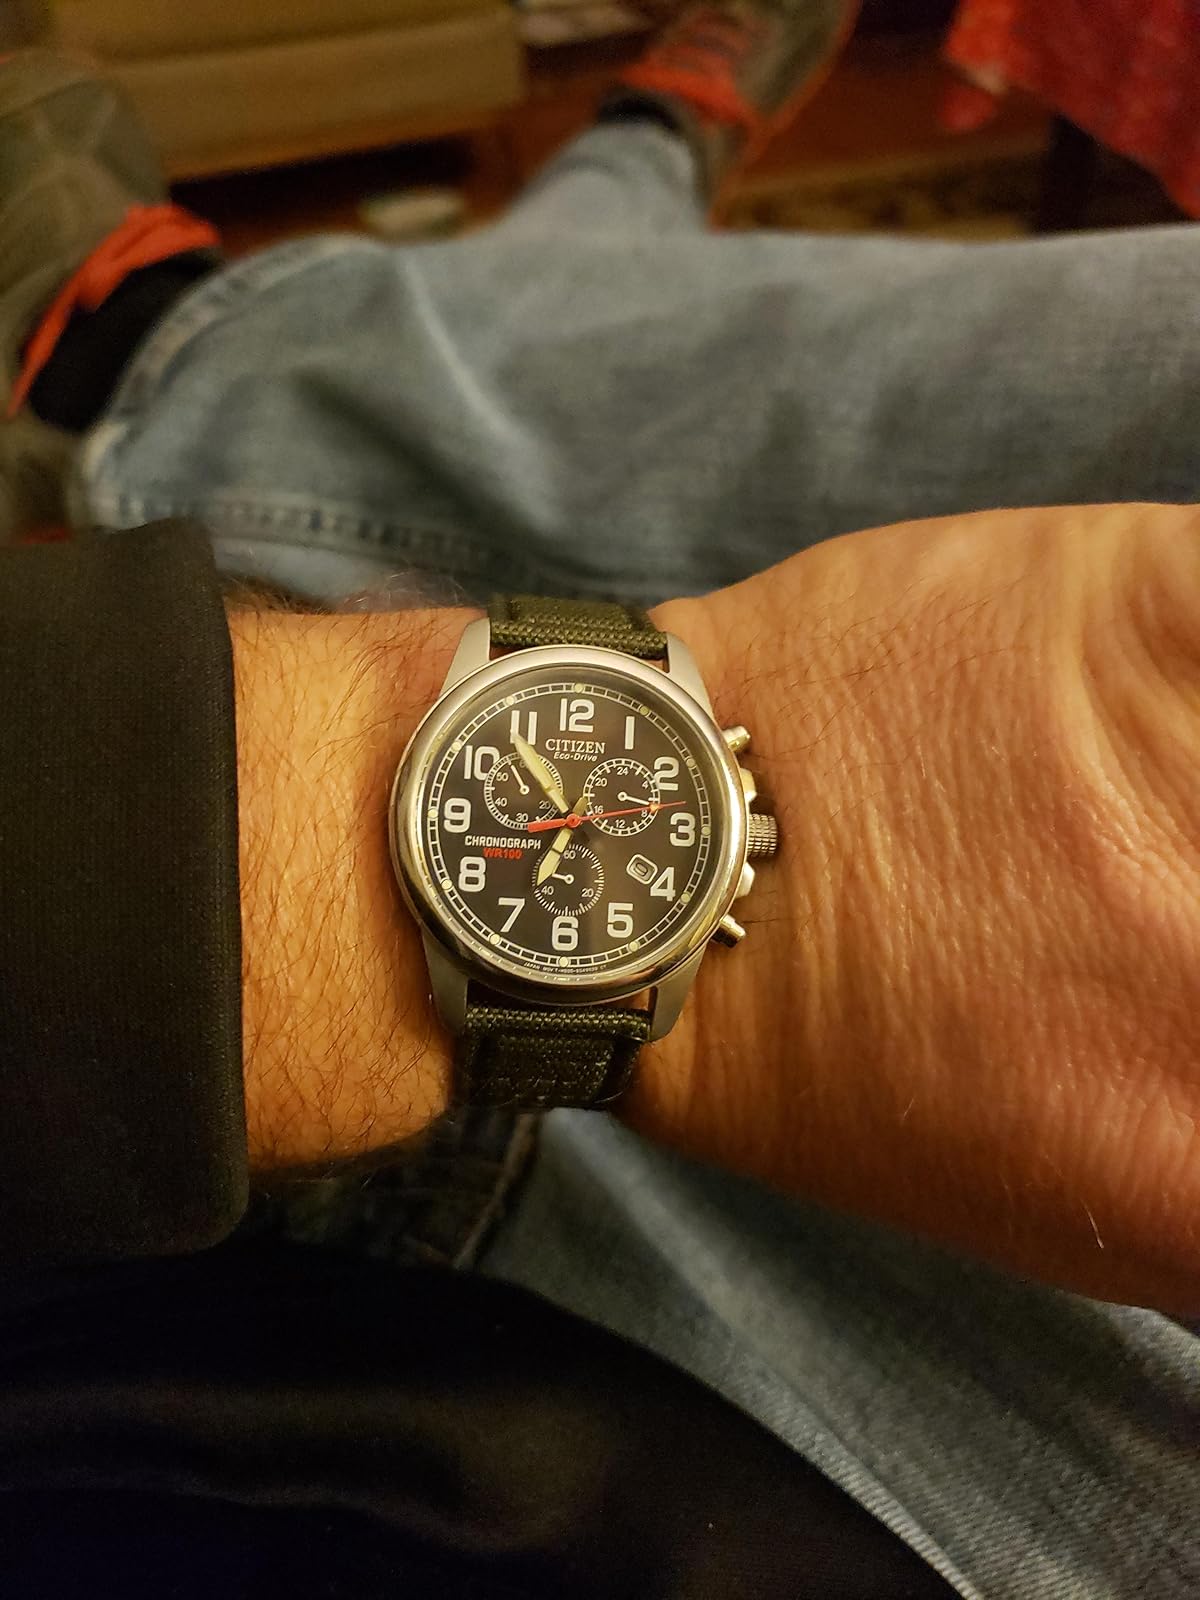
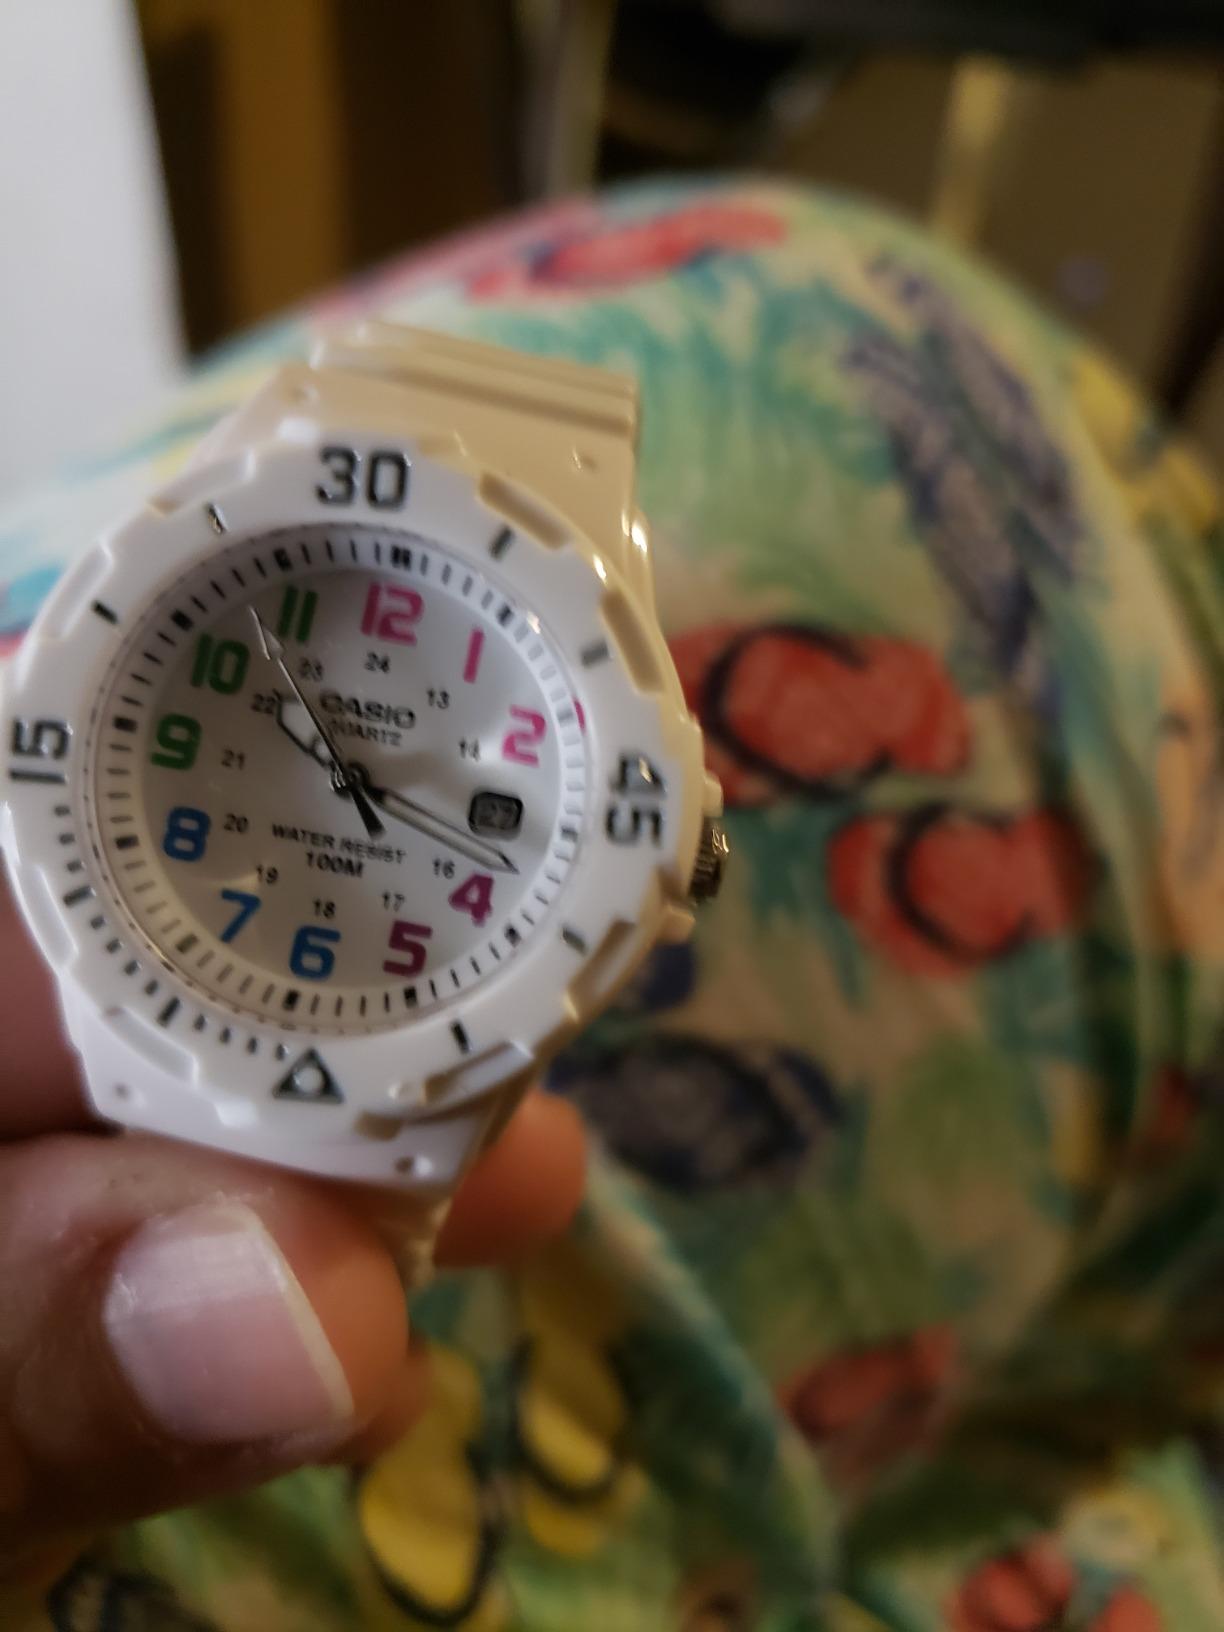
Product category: accessories_watch
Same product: no